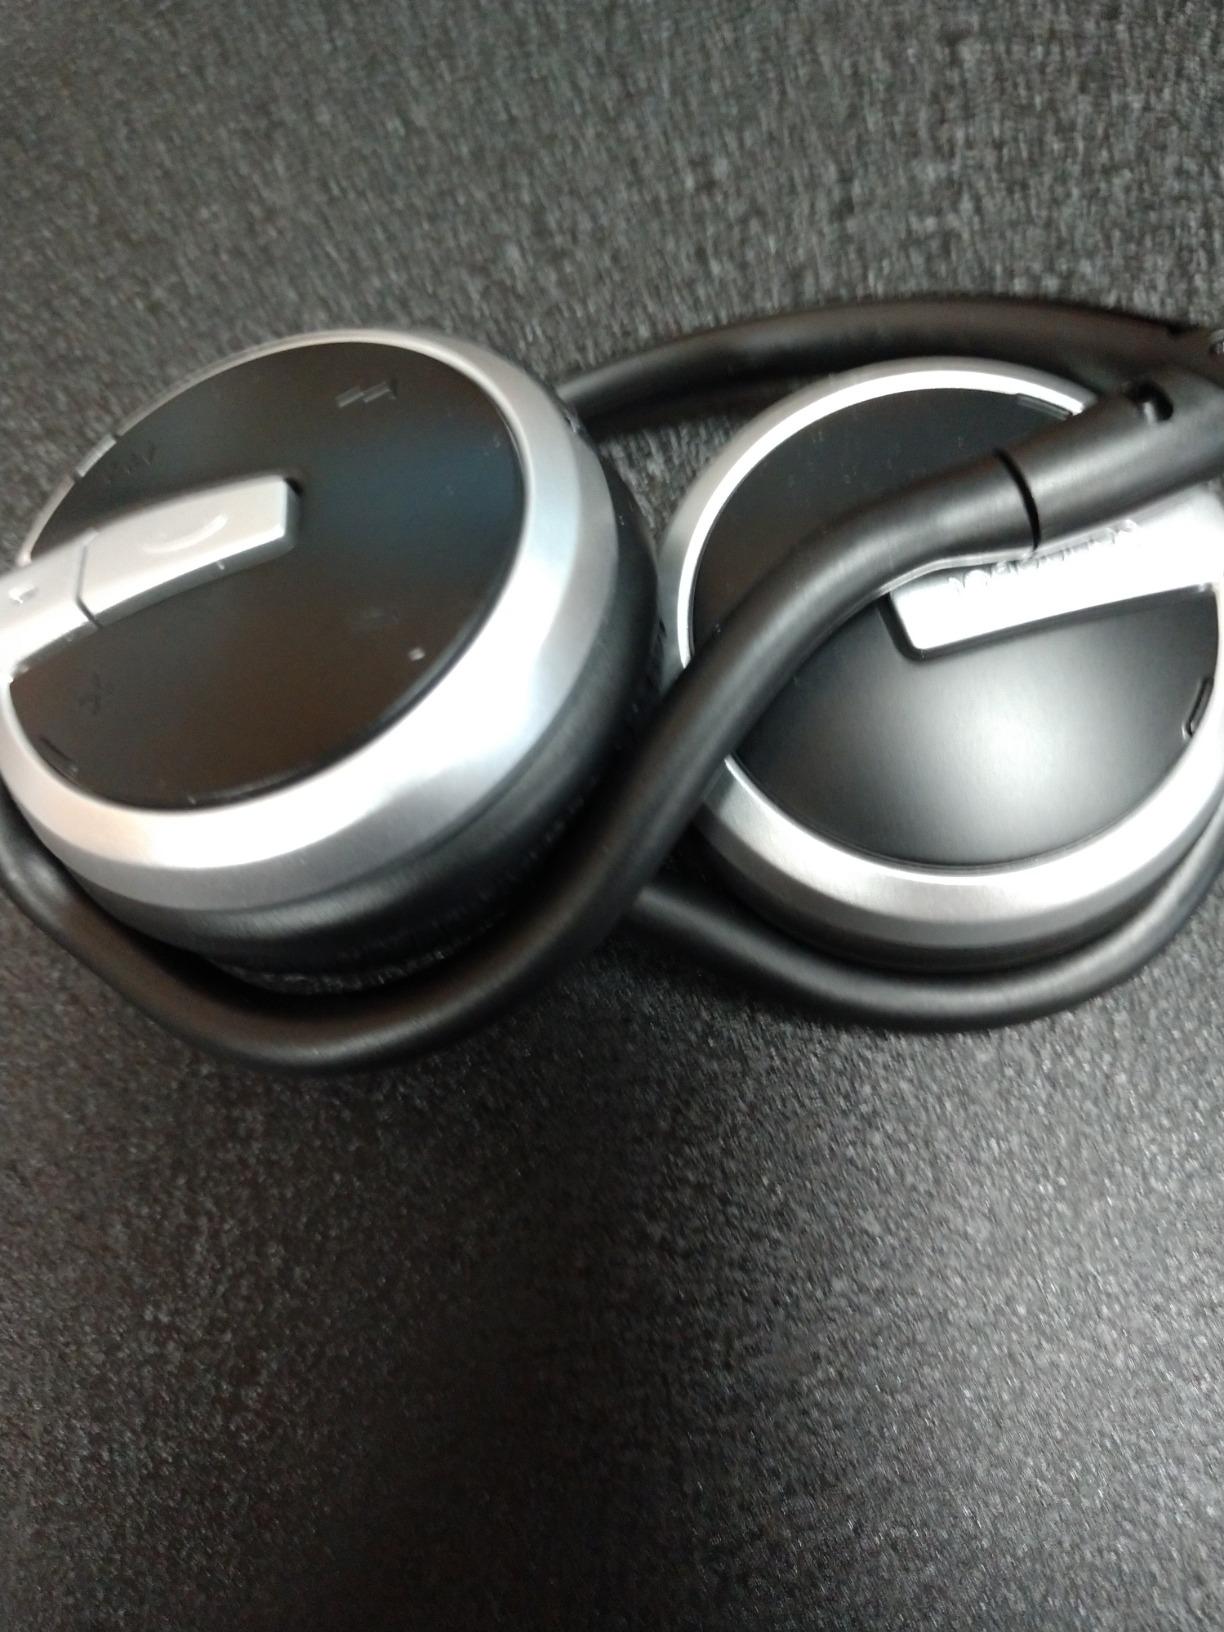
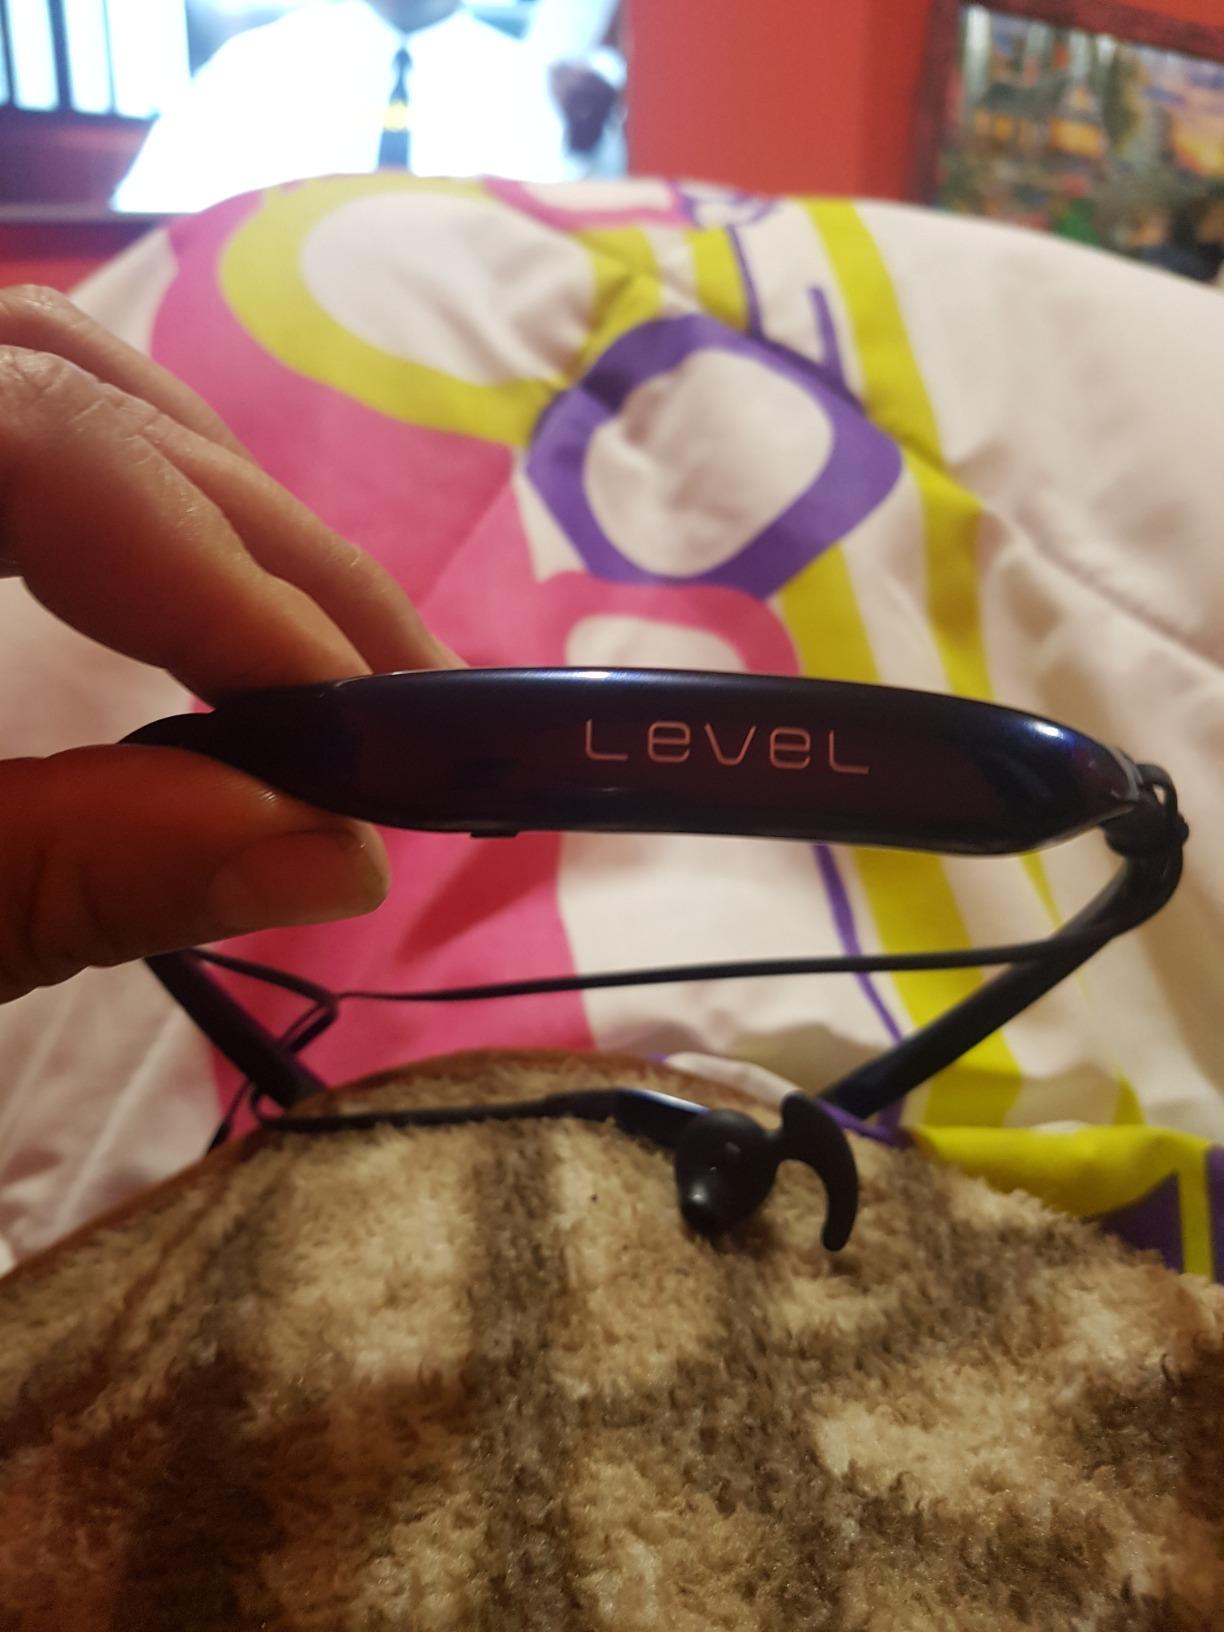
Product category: headphones
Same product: no